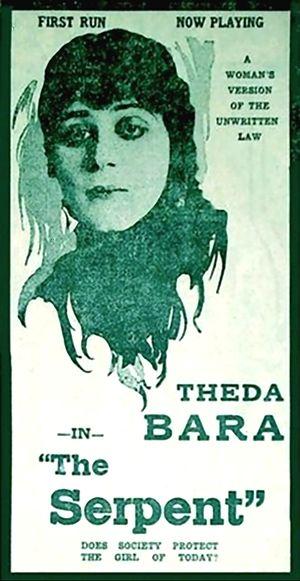
The Serpent est un film américain muet réalisé par Raoul Walsh et sorti en 1916.